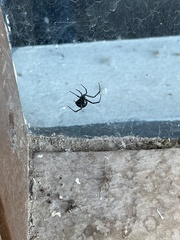
Species: Lactrodectus_hesperus